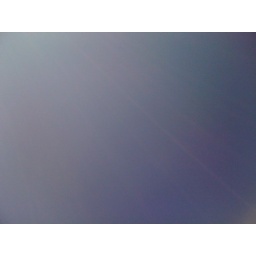
blue sky - rare in YYC this year